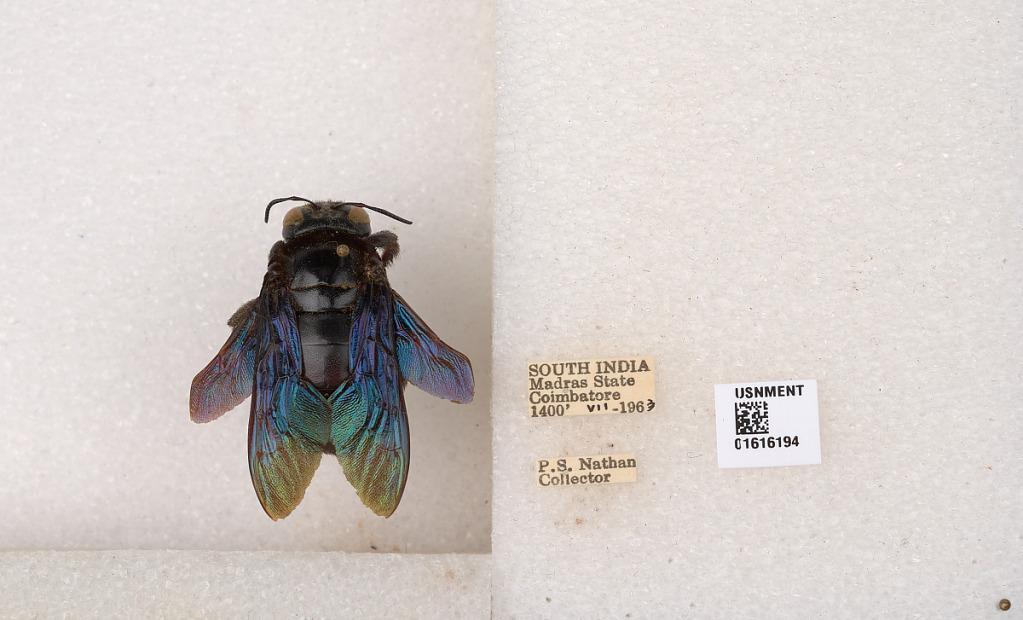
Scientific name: Xylocopa (Mesotrichia) tenuiscapa Westwood
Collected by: P. Nathan
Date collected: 1963-7-1
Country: India
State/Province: Tamil Nadu
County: Coimbatore
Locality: Coimbatore